Crime in Latvia

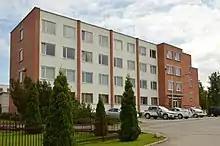
A Latvian State Police precinct in Gulbene

Crime in Latvia is relatively low, by global standards, especially compared to previous years, when it was named the "crime capital of Europe" by Forbes in 2008. The homicide rate in Latvia was 4.9 per 100,000 people in 2020,